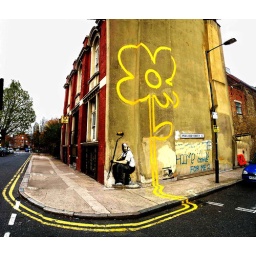
All in all it's just another flower on the wall  but a rather special one...